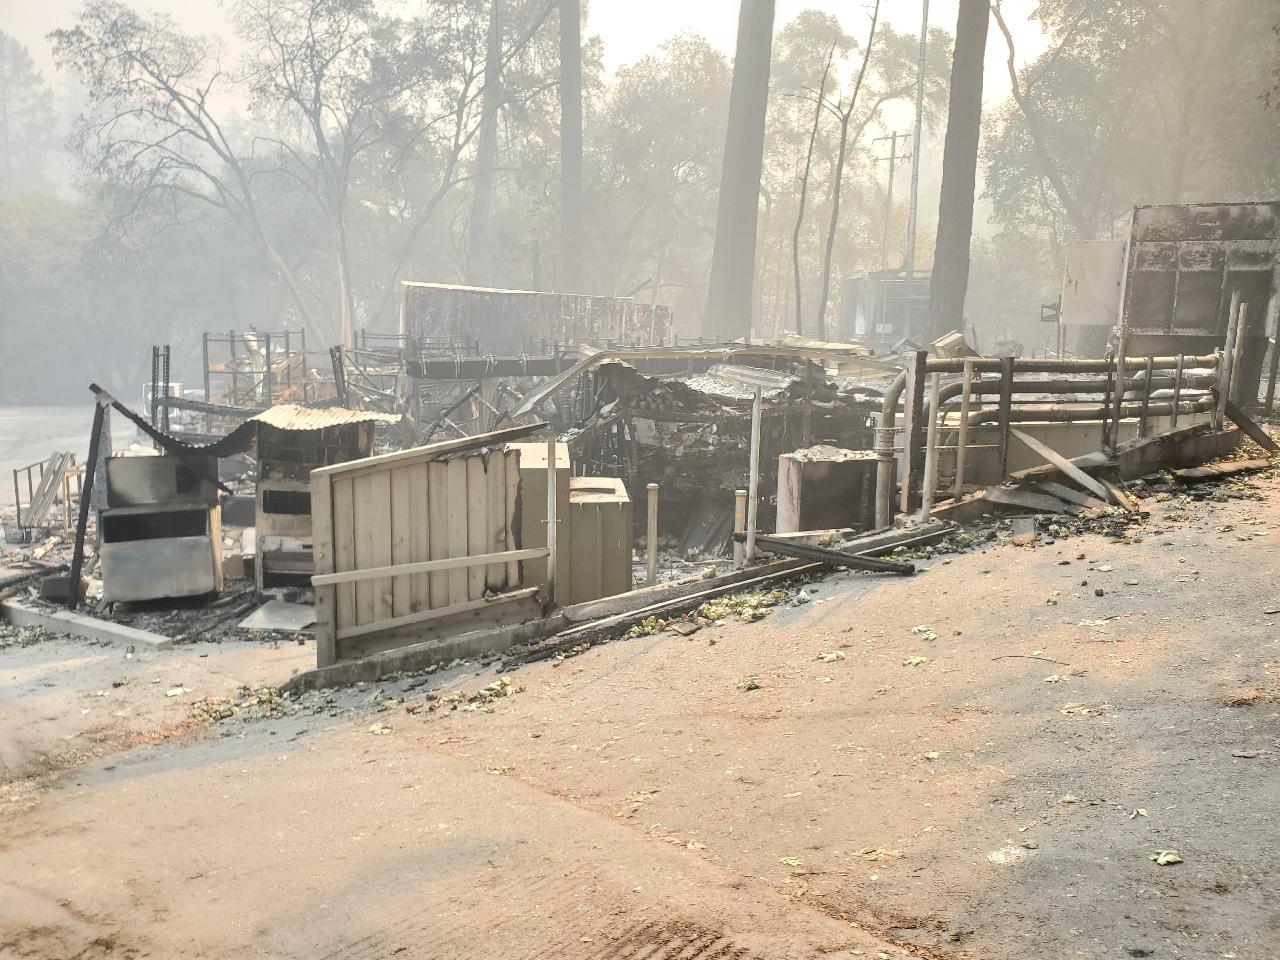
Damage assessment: destroyed